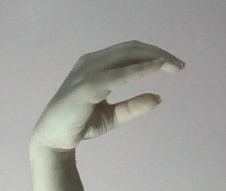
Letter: jeem